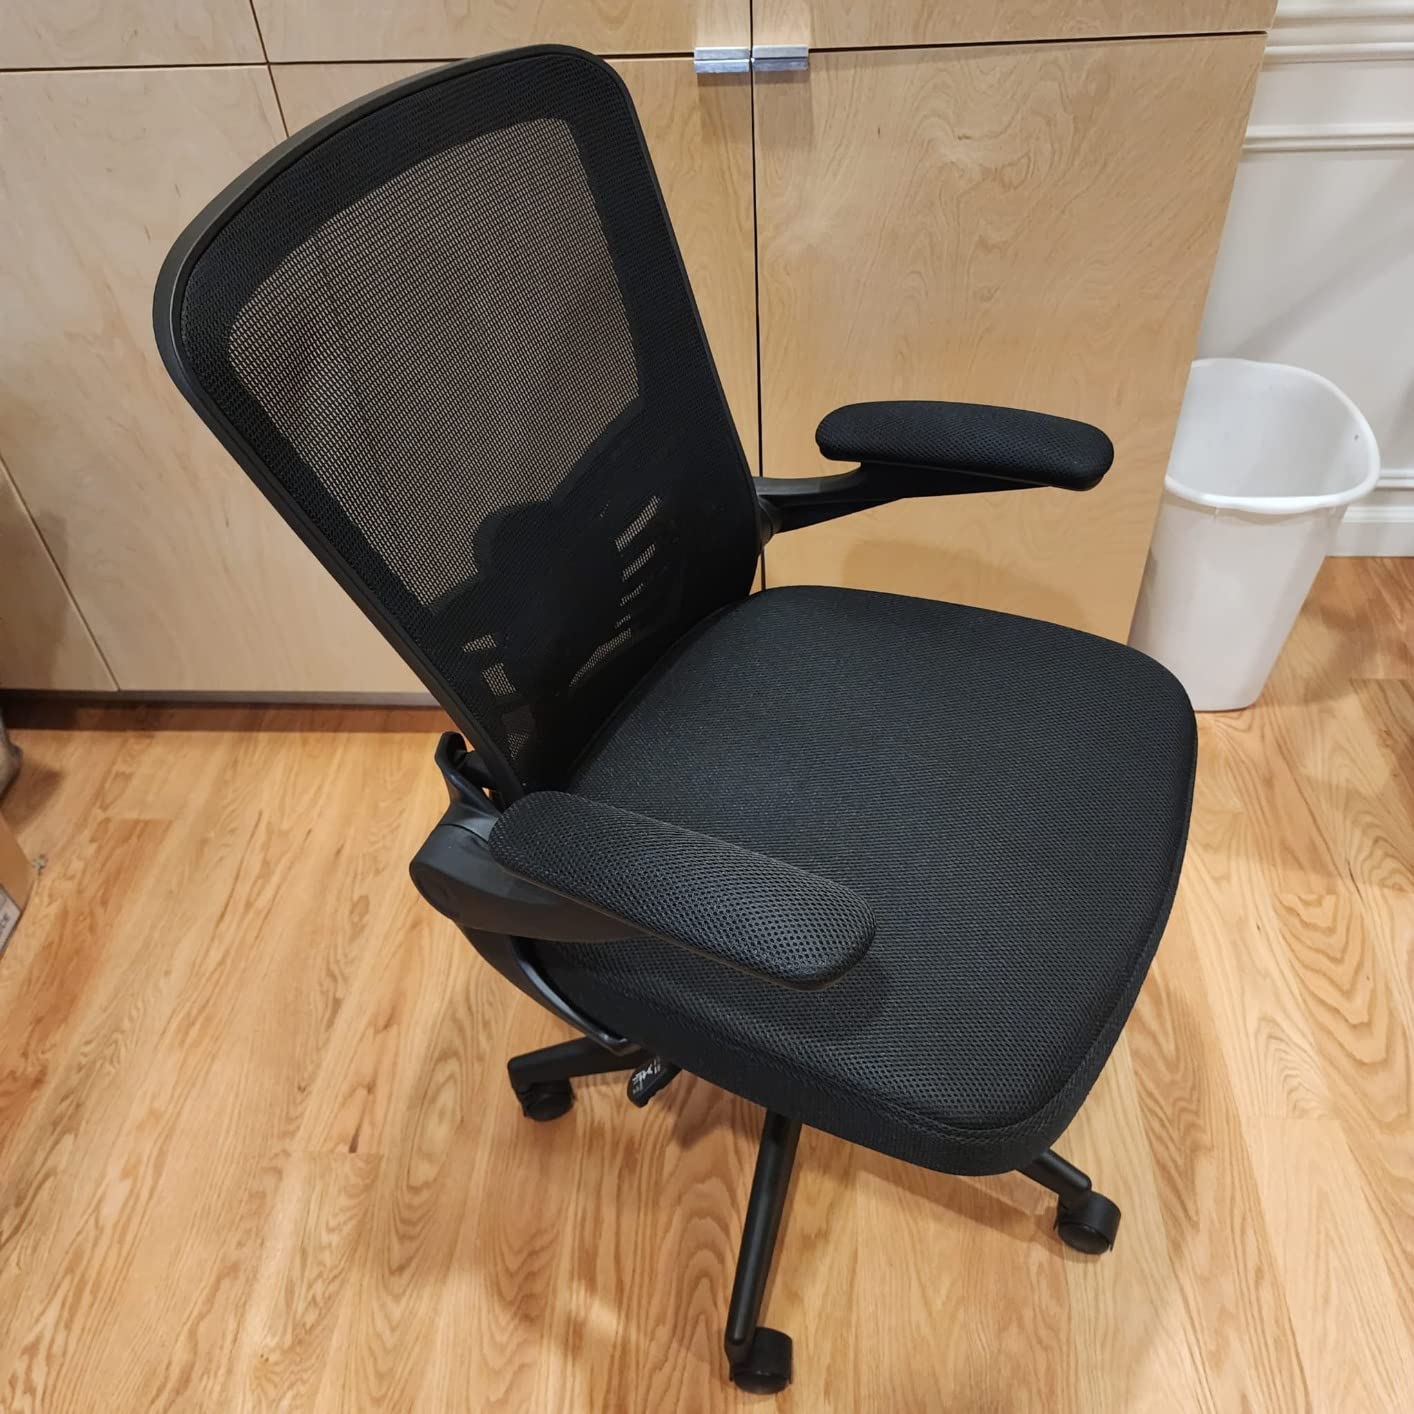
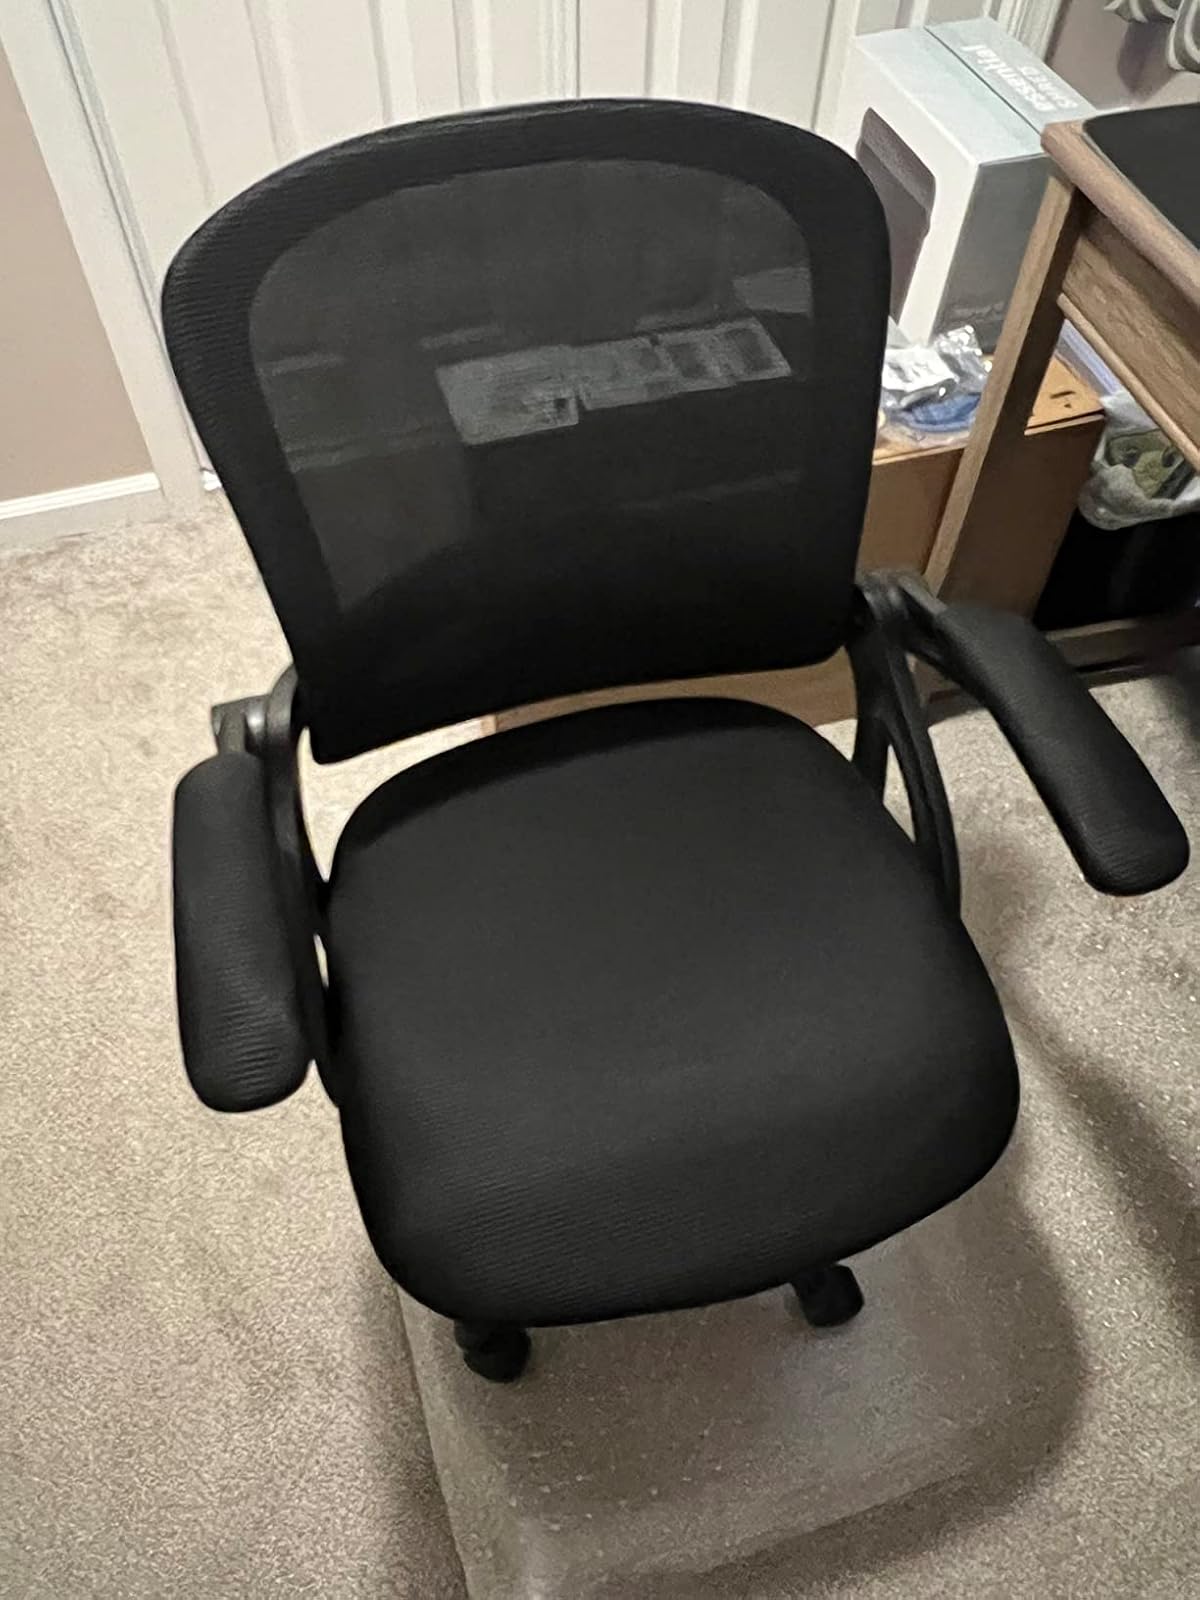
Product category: items_chair
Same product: no